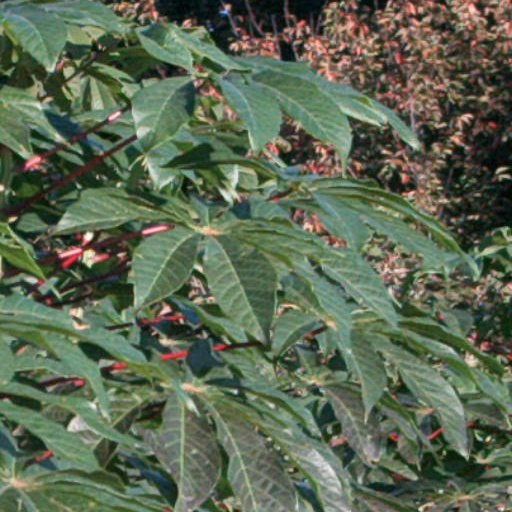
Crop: cassava